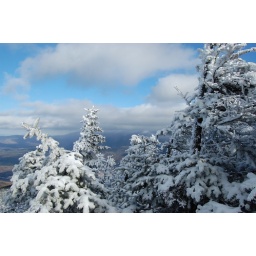
Nearing the top of Mt Field every tree was covered in rime ice. Looking towards Mt Washington in the clouds on the right